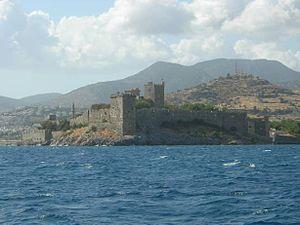
Le château Saint-Pierre de Bodrum, est un château médiéval du sud-ouest de la Turquie construit par les Hospitaliers de Saint-Jean de Jérusalem selon une architecture franque rencontrée en Orient. En 2016, il a été inscrit à la liste indicative de l'UNESCO.